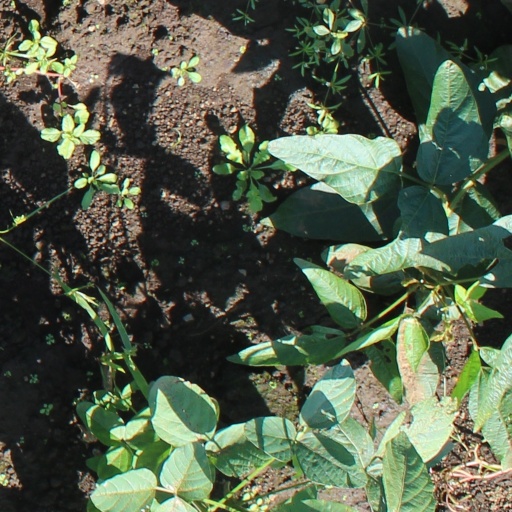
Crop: soybean